Paul Florence

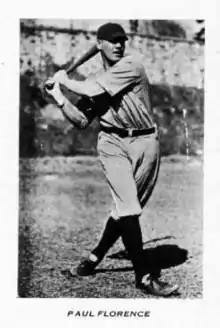
Florence playing at Georgetown in 1924.

Paul Robert Florence (April 22, 1900 – May 28, 1986) was a catcher in Major League Baseball who played for the New York Giants in its 1926 season.